Swingin Party

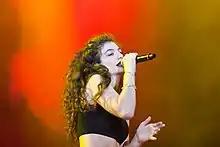
New Zealand singer Lorde "(pictured)" covered "Swingin Party" in 2013.

In 2000, Singaporean power pop band Popland covered "Swingin Party" for the tribute album "Left of the Dial: A Pop Tribute to The Replacements".